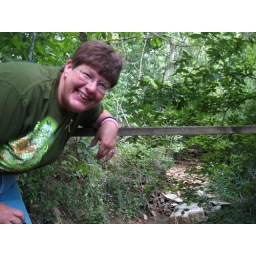
Angie on bridge next to house above creek